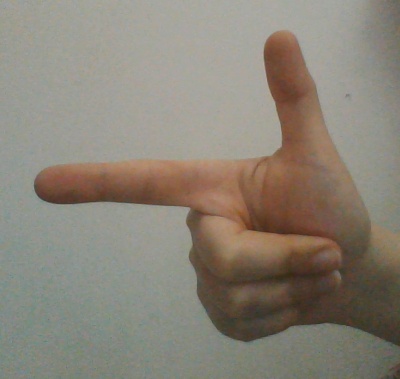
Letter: yaa